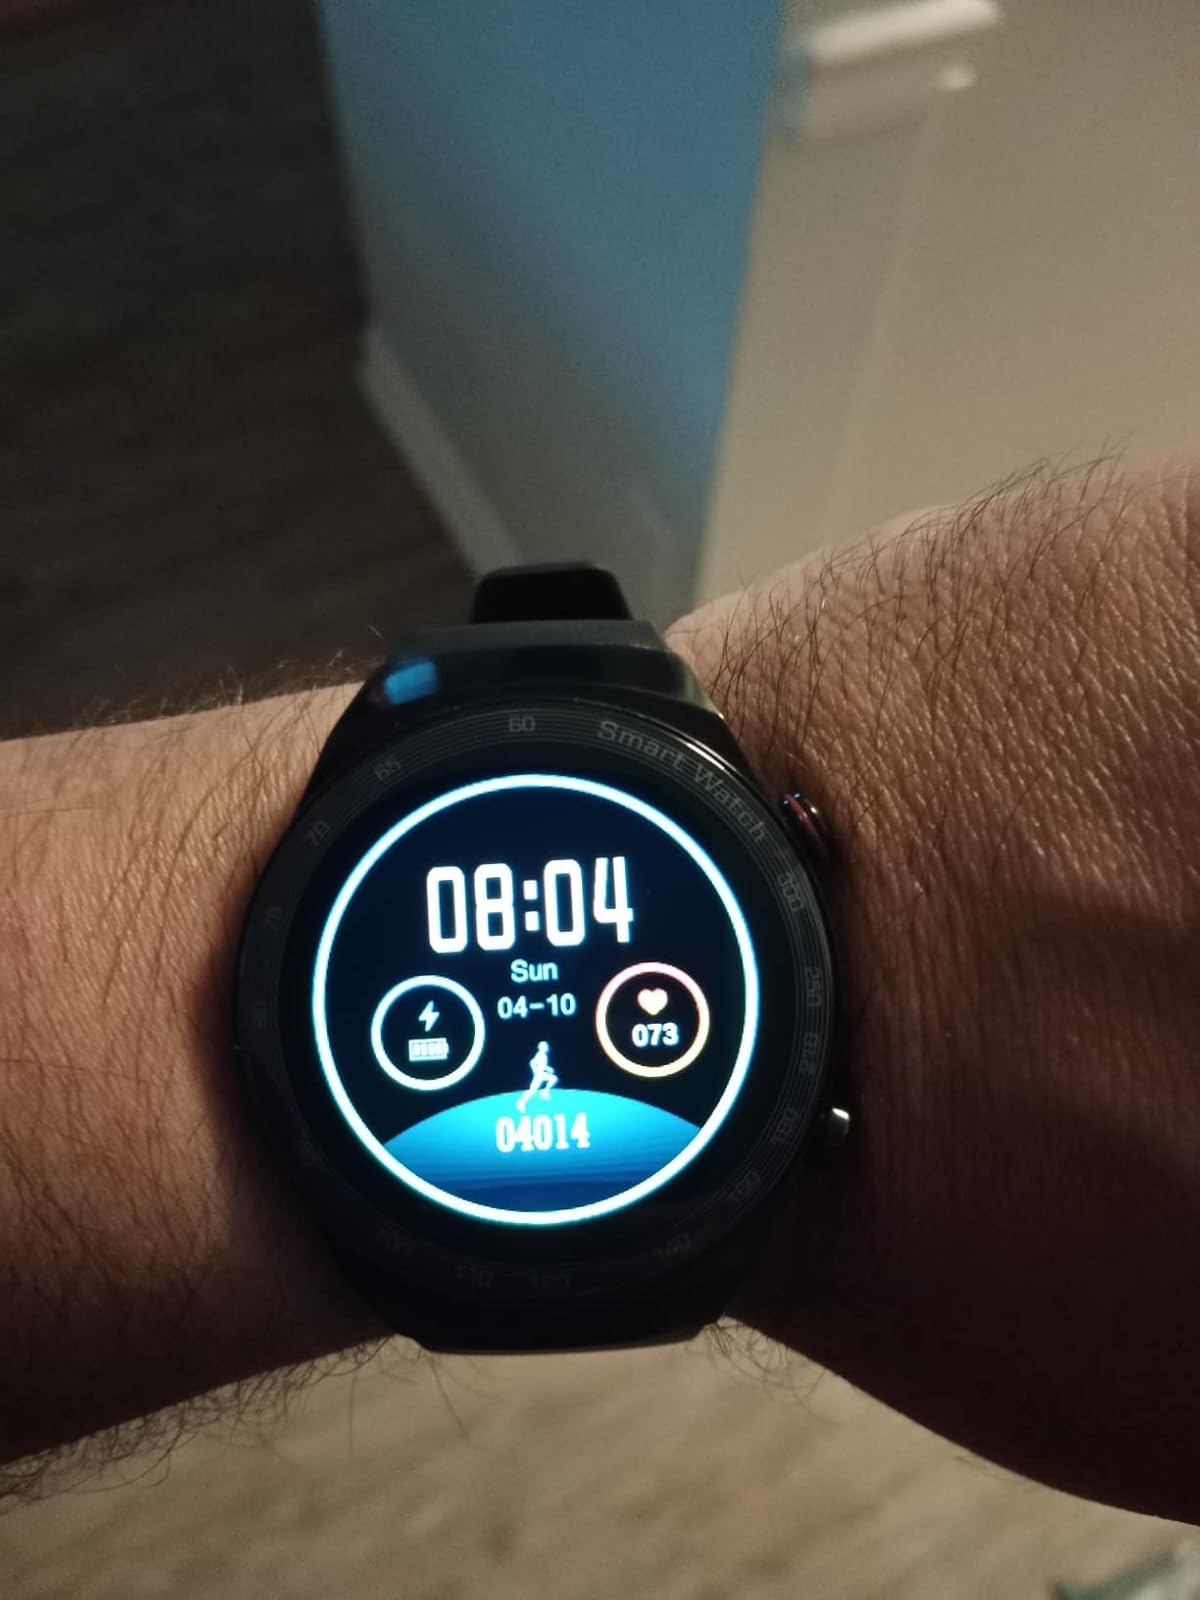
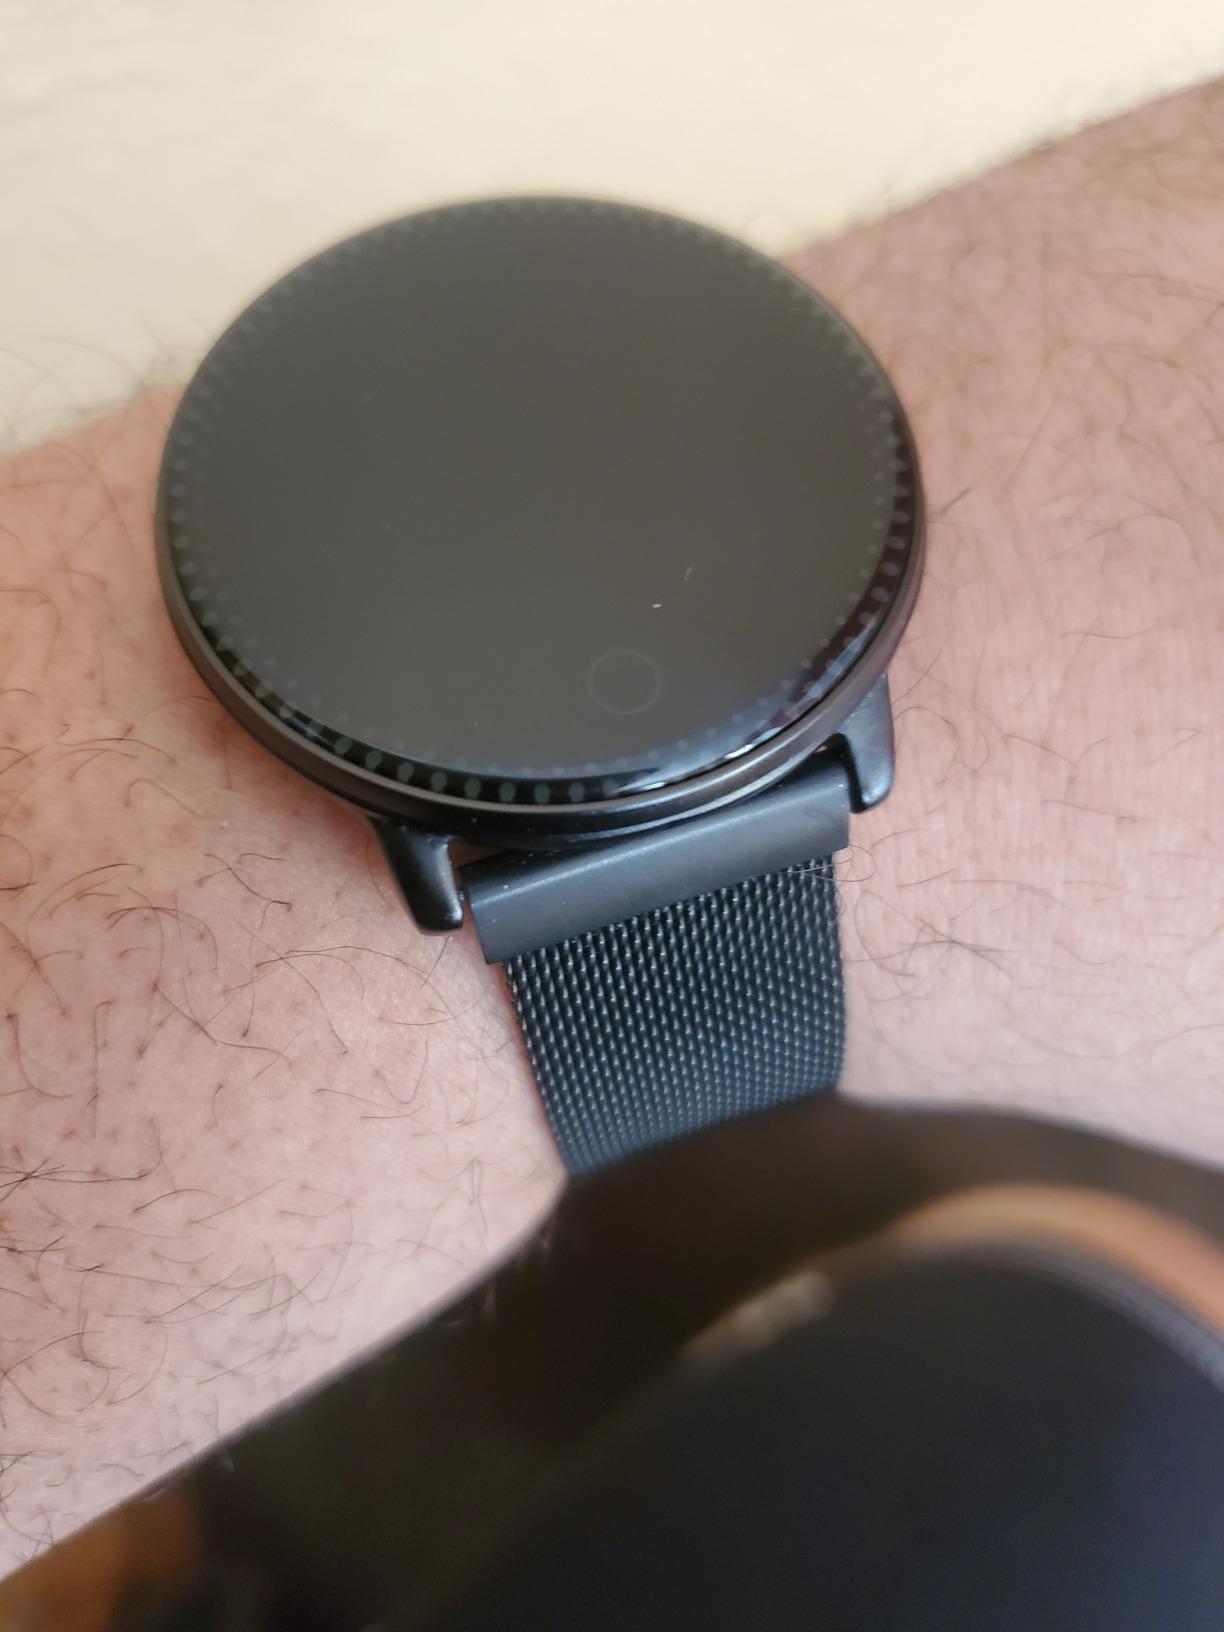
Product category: smartwatch
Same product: no